Ferdinand I, Holy Roman Emperor

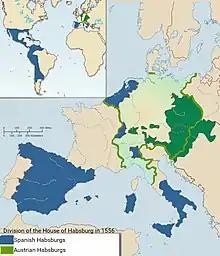
Partition of Habsburg dominions in 1556

Since 1542, Charles V and Ferdinand had been able to collect the Common Penny tax, or "Türkenhilfe" (Turkish aid), designed to protect the empire against the Ottomans or France. But as Hungary, unlike Bohemia, was not part of the empire, the Imperial aid for Hungary depended on political factors. The obligation was only in effect if Vienna or the empire was threatened.